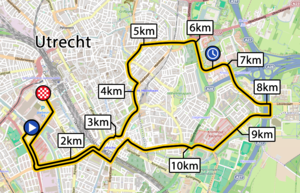
La 1ʳᵉ étape du Tour de France 2015 se déroule le samedi 4 juillet 2015. Il s'agit d'un contre-la-montre disputé sur une distance de 13,8 km dans les rues de la ville d'Utrecht. Elle est remportée par l'Australien Rohan Dennis, de l'équipe BMC Racing, qui devance l'Allemand Tony Martin et le Suisse Fabian Cancellara.